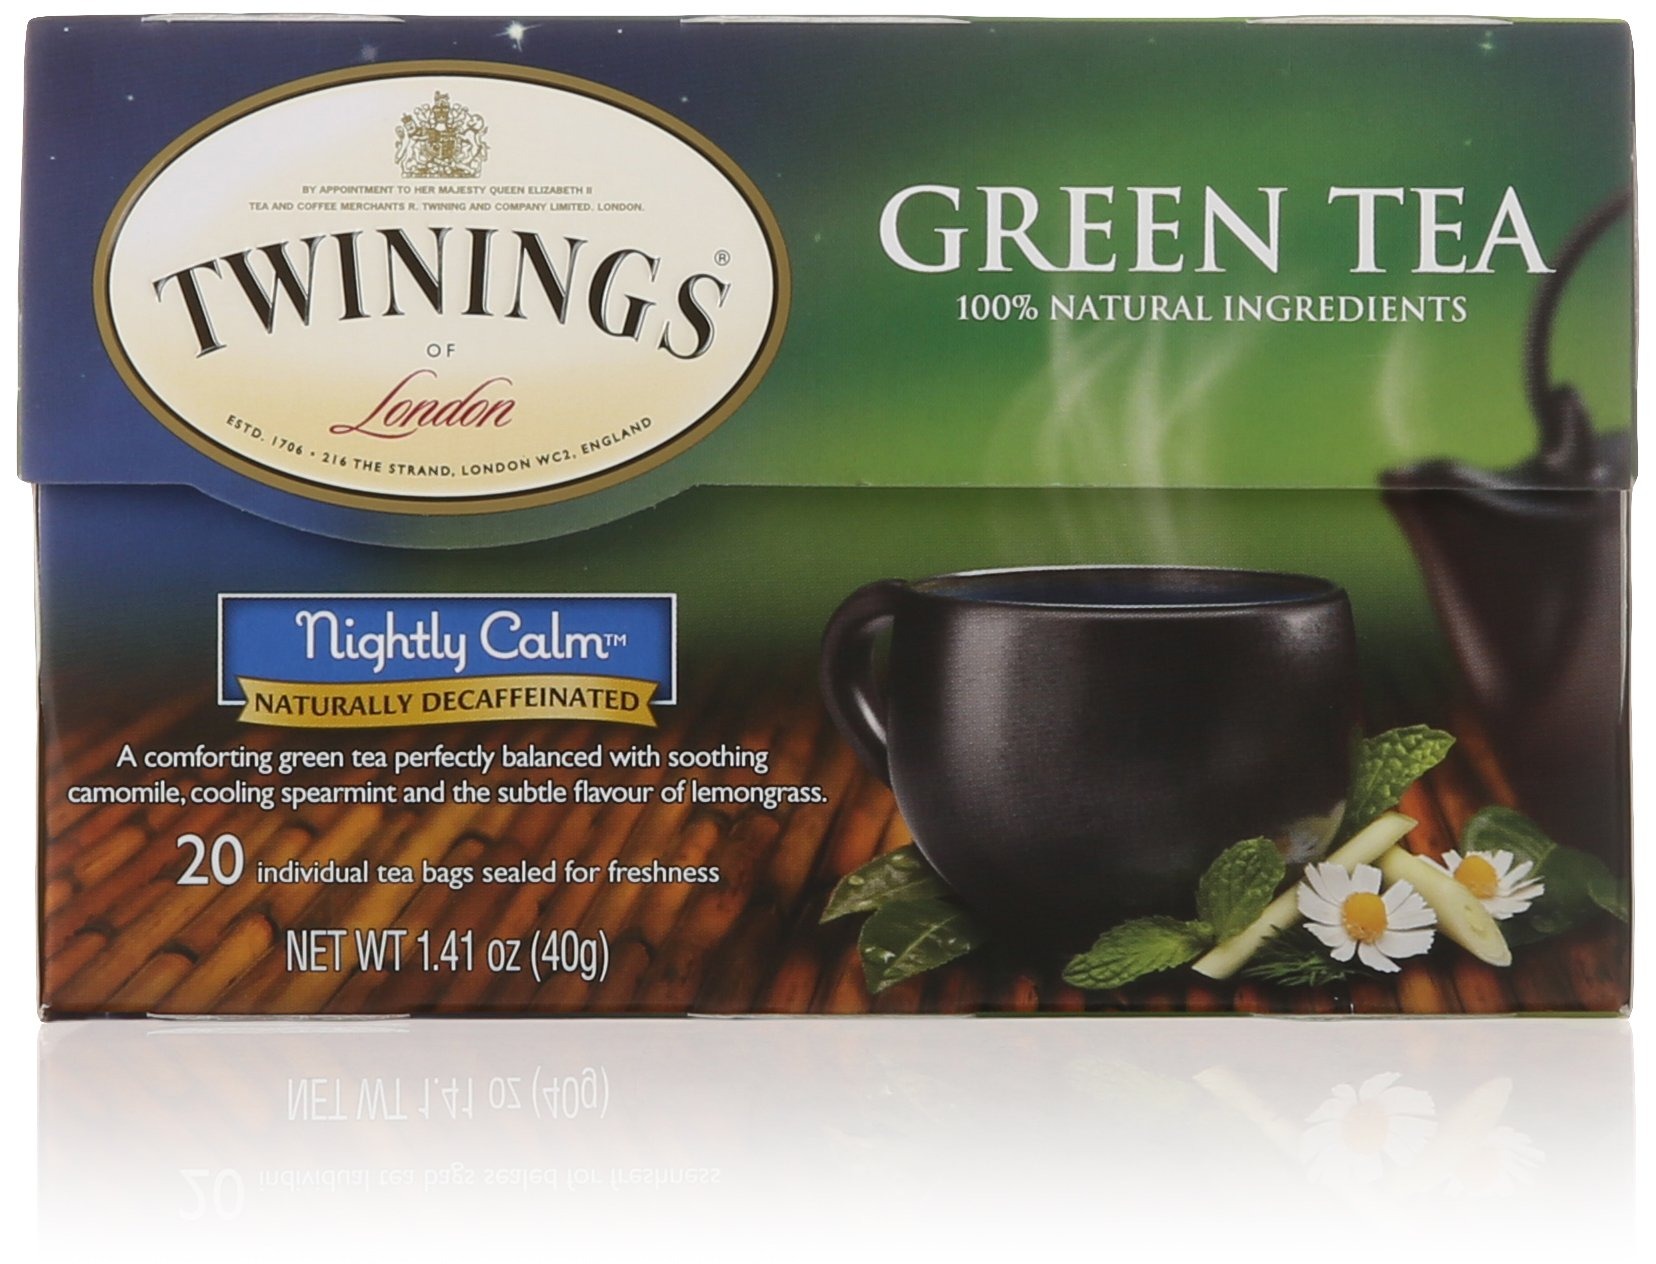
Item Name: Twinings of London Green Tea Bags, Nightly Calm, 20 Count
Bullet Point 1: FRESH FLAVOR: One box of 20 Nightly Calm Green tea bags. A comforting green tea perfectly balanced with soothing camomile, cooling spearmint and the subtle flavor of lemongrass. Steep for two minutes for the perfect cup of nightly calm green tea.
Bullet Point 2: ONLY THE FINEST QUALITY: Our expert blenders source only the finest leaves cultivated to our exacting standards by trusted growers around the world. From these tea gardens we hand-select the leaves that will shape your next Twinings moment.
Bullet Point 3: NIGHTLY CALM GREEN TEA: Twinings blends to perfection the finest green teas with just the right amount of flavor to give you a line of great-tasting green teas with a fresh flavor, smooth taste and enticing aroma.
Bullet Point 4: RICH HISTORY: In 1706 Thomas Twining began selling fine tea from an English storefront in The Strand, London. Today, Twinings still sells some of the world's best teas from the original store and in more than 100 countries throughout the world.
Bullet Point 5: HAND SELECTED FOR YOUR HOME: Made without artificial ingredients, Twinings natural teas provide a wholesome tea experience. If you enjoy Bigelow Tea, Lipton Tea, Harney & Sons Tea, Davidson's Tea, or Prince of Peace Tea - try Twining's of London Tea.
Value: 20.0
Unit: Count

Price: 13.105